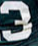
Number: 3